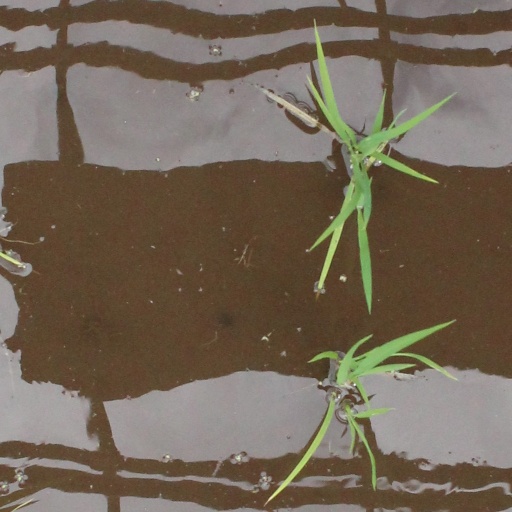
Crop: rice